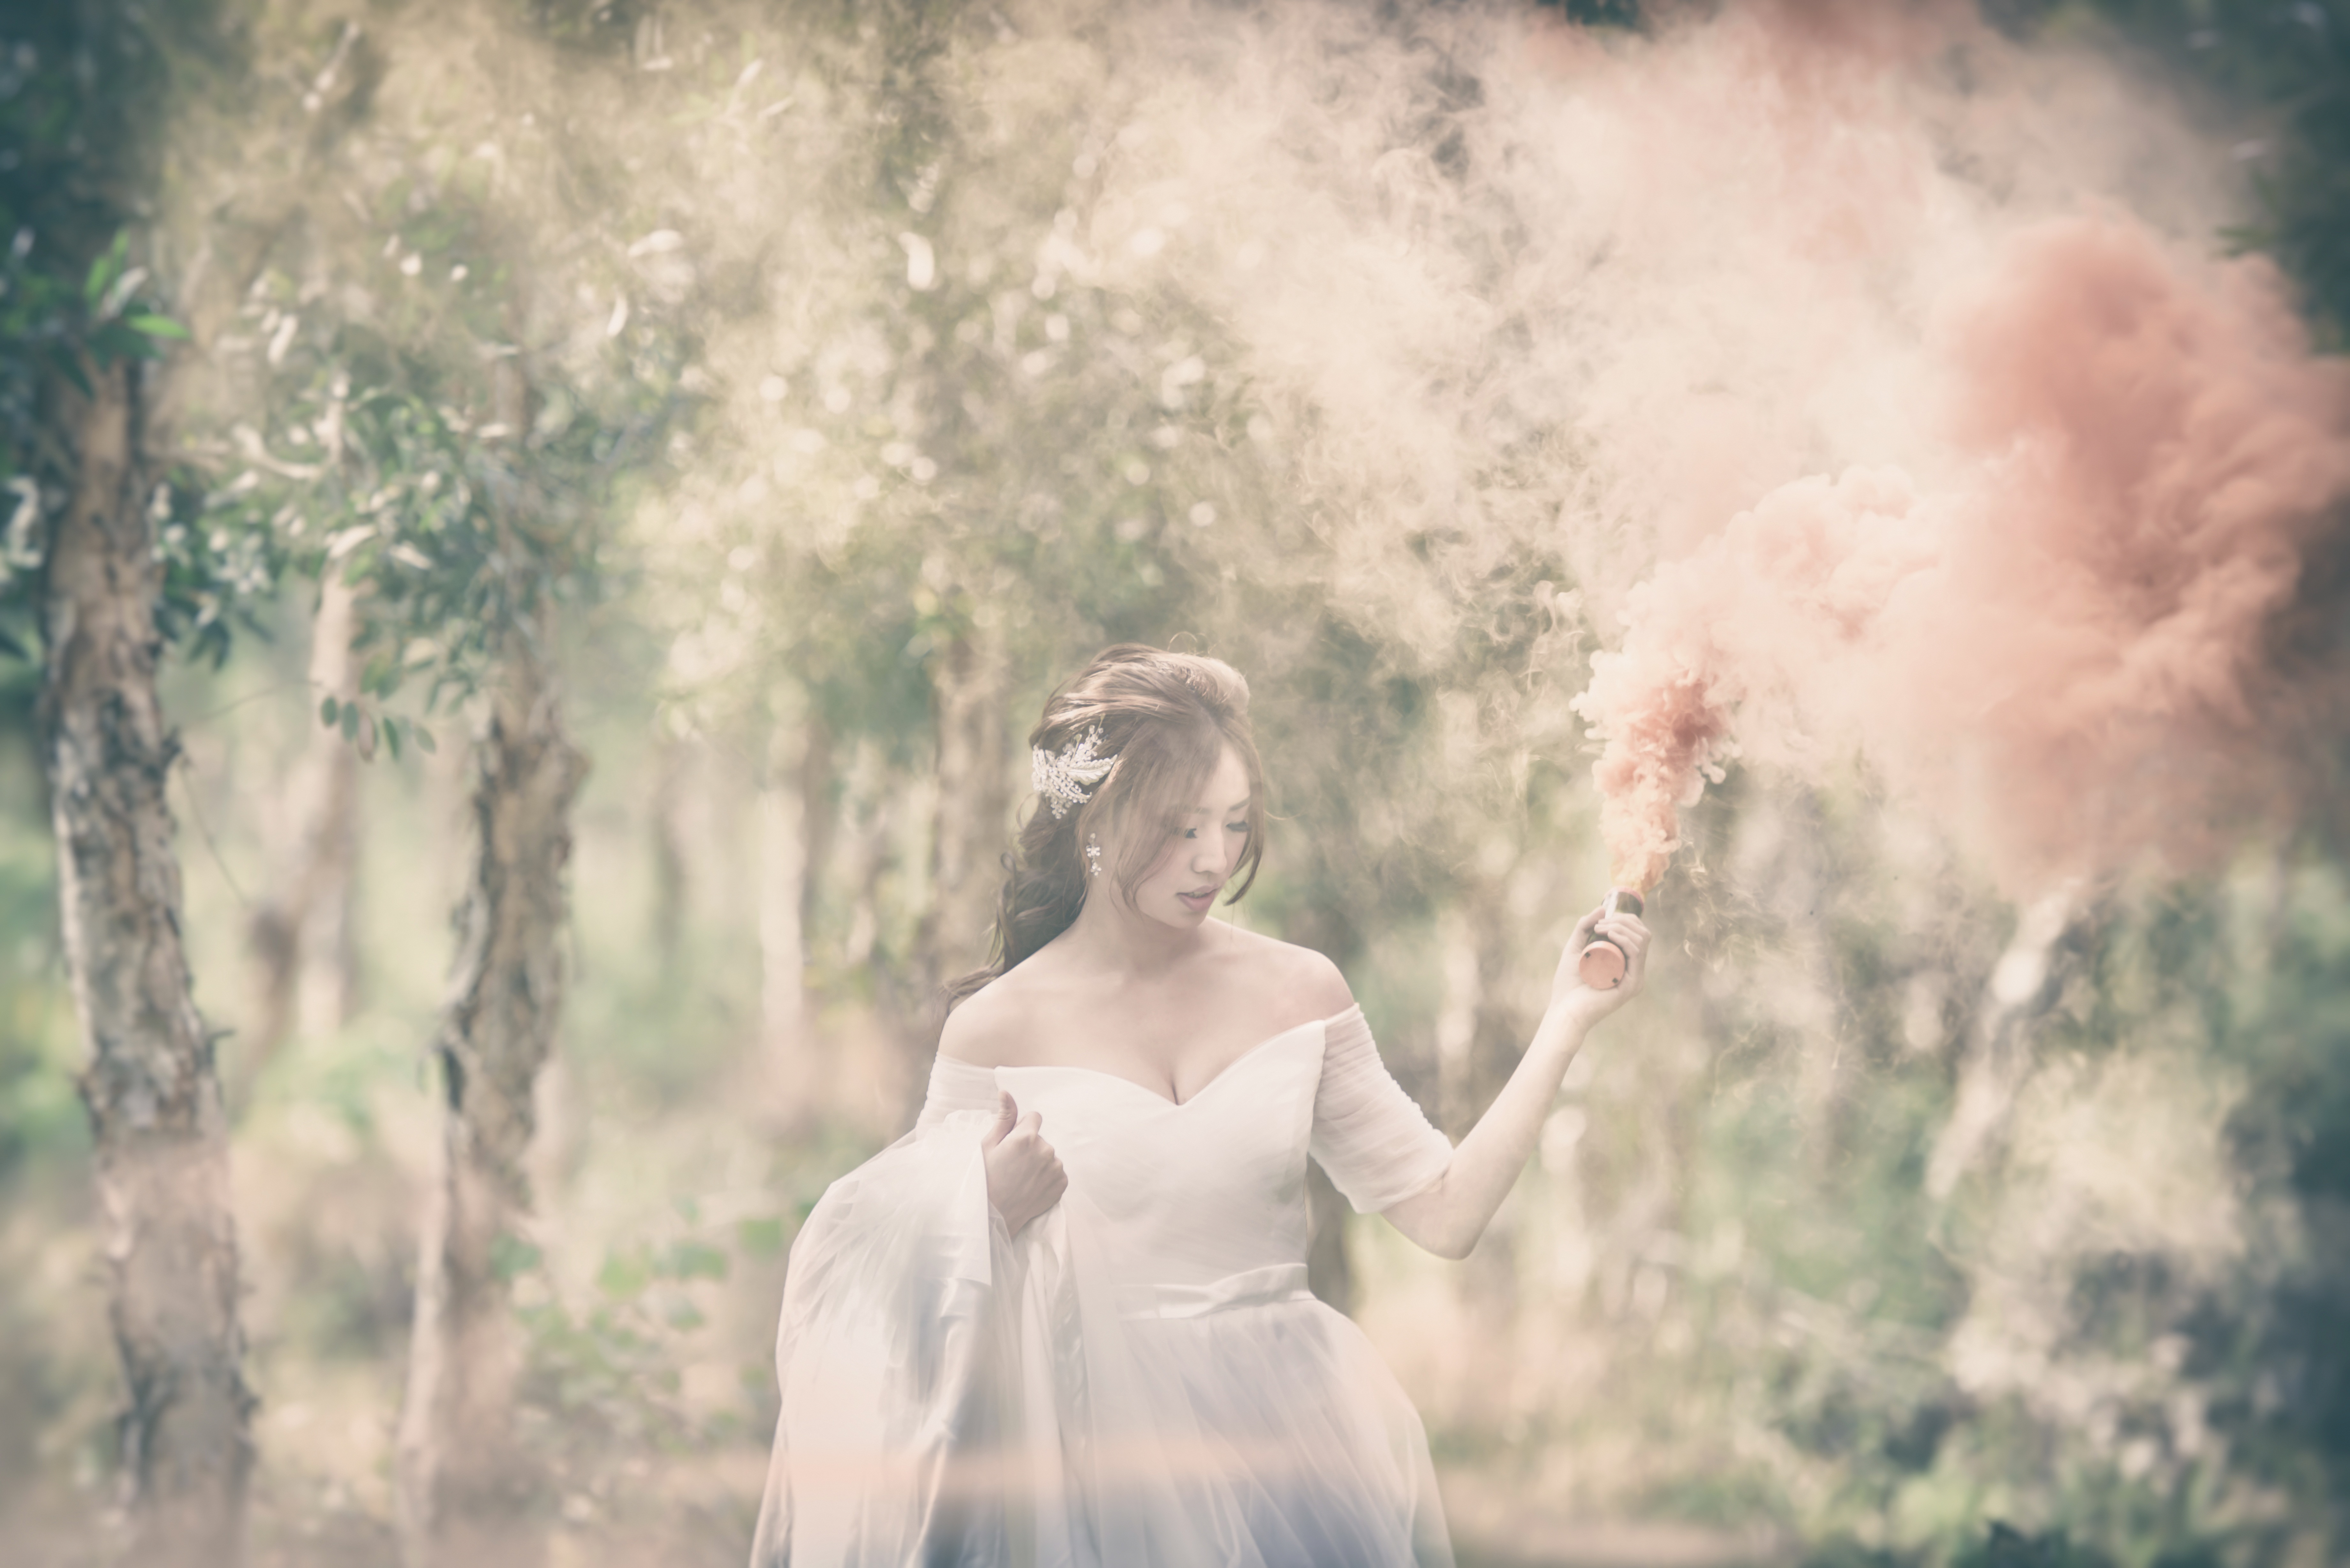
forest, woman, sunlight, autumn, romance, asia, wedding, bride, white dress, photograph, beauty, character, bridal bouquets